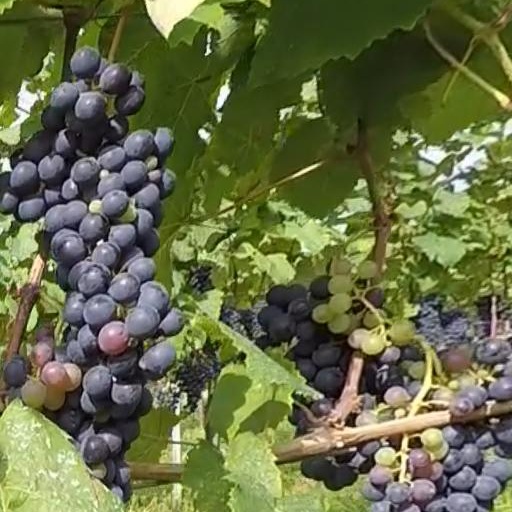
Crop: grape